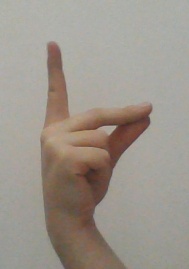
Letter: ta